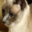
Label: cat